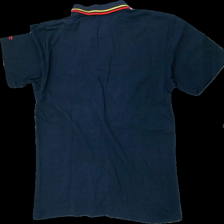
View: back
Type: T-shirt
Category: Men
Brand: Not in the list
Brand text on label: Jonbell
Colors: Blue, Yellow, Red, Green
Material: 100% bomull
Pattern: Logo print
Cut: Regular
Size: XL
Season: All
Stains: Minor
Damage: gult runt krage
Damage location: top center
Damage 2: luddigt
Damage 2 location: middle center
Damage 3: luddigt
Damage 3 location: top center
Price range: <50
Recommended usage: Export
Description: t-shirt